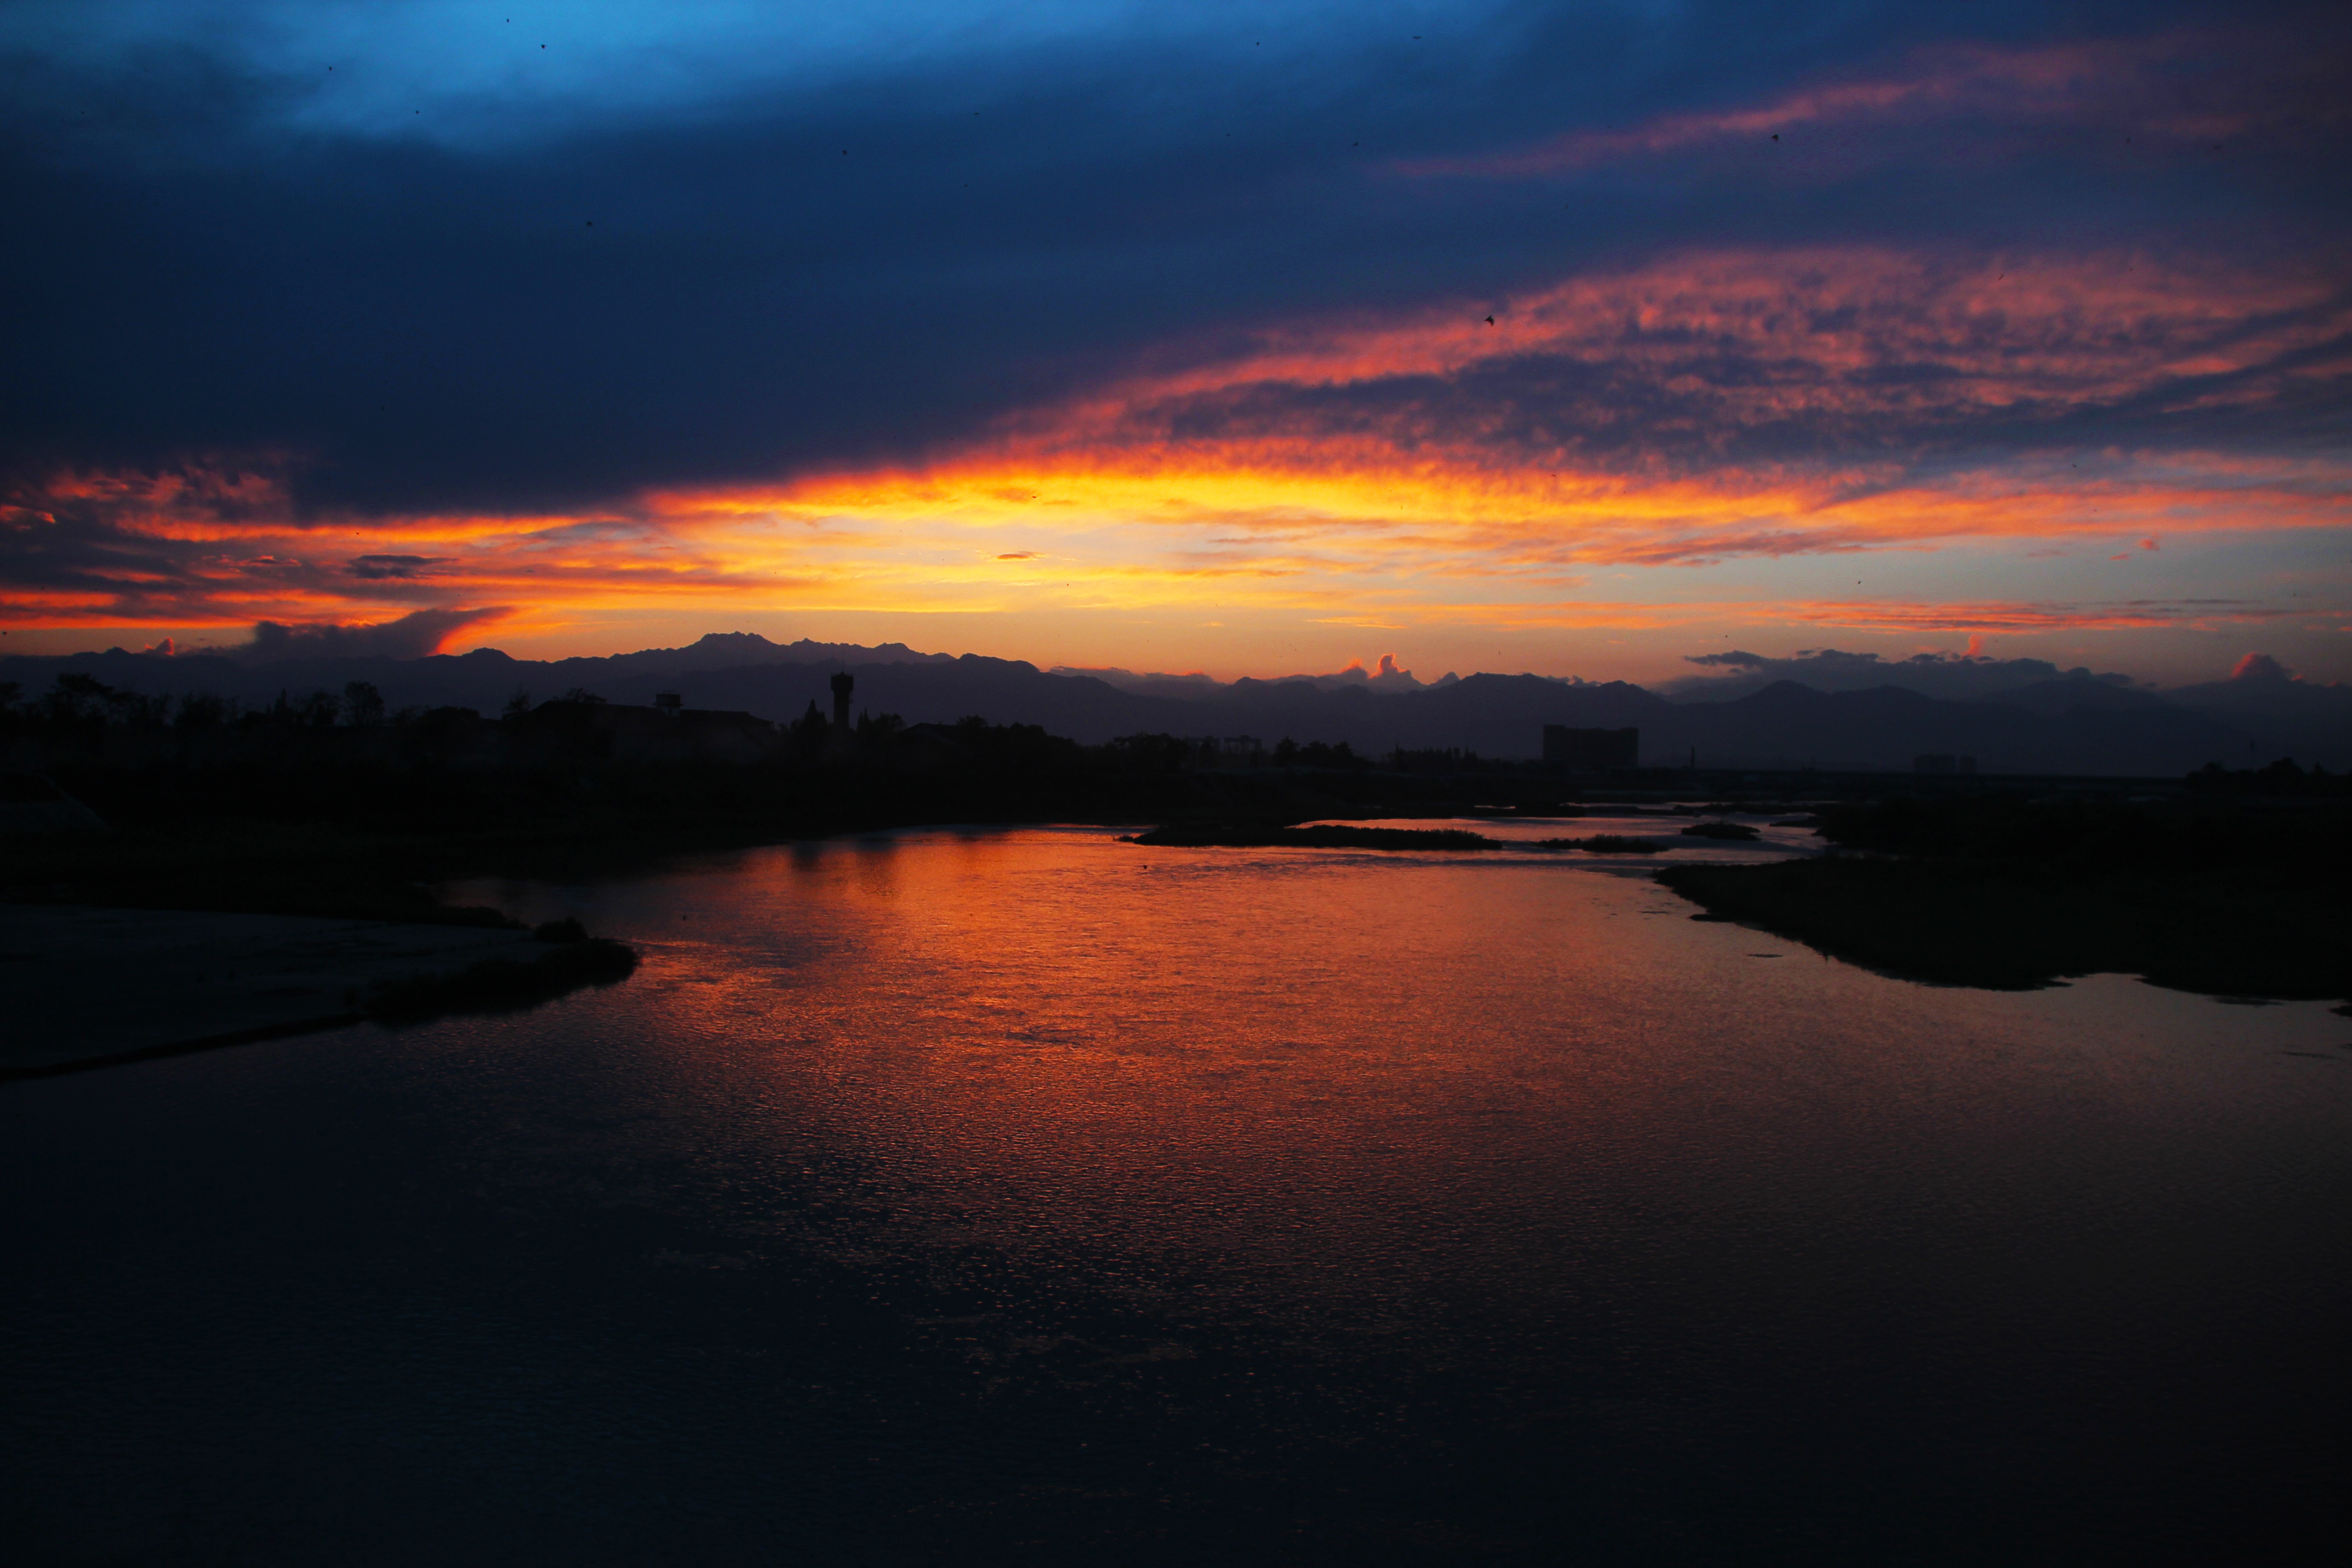
sea, horizon, cloud, sky, sunrise, sunset, morning, dawn, atmosphere, dusk, evening, reflection, loch, afterglow, red sky at morning